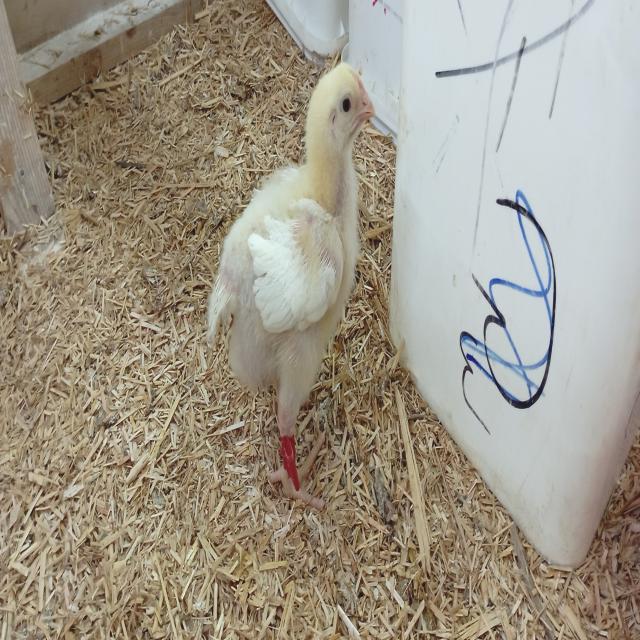
Weight: 403 g